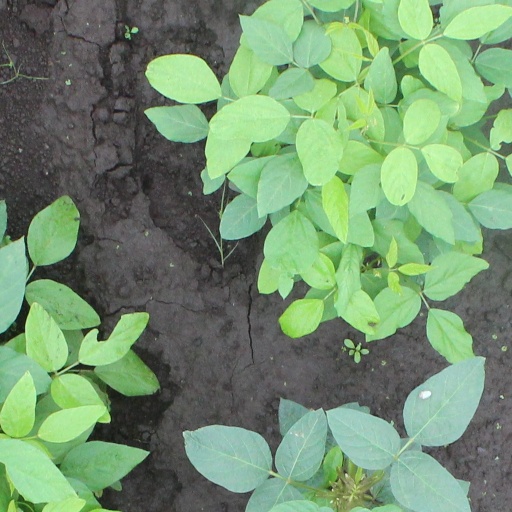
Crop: soybean